West Sayville, New York

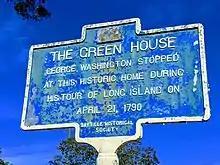
Historic marker at Samuel Greene home

West Sayville is part of the West Sayville-Oakdale Fire District. The West Sayville Fire Department is the volunteer fire department agency employed by the West Sayville-Oakdale Fire District to provide fire protection for this area. This agency responds to all fire-related emergencies and motor vehicle crashes with personal injury, as well as numerous other emergency incidents within the borders of the West Sayville-Oakdale Fire District. The West Sayville Fire Department is a certified New York State fire department.